Creamer's Field Migratory Waterfowl Refuge

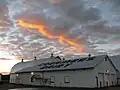

Creamer's Field Migratory Waterfowl Refuge is a 2,200 acre (7.3 km) bird sanctuary, located within the Fairbanks North Star Borough in the U.S. state of Alaska and partially within the city limits of Fairbanks. It consists of wetlands, fields, and forests. The refuge surrounds the former farm of Charles Hinckley and later Charles Albert Creamer (1889–1974), a former chicken rancher from Washington state who moved to Fairbanks. Creamer saved waste grains from his barn to feed migrating birds. After Creamer's death, preservationists banded together to make the area a state refuge. The Creamer farmstead now serves as a visitor center and environmental education center, with the non-profit "Friends of Creamer's Field" presenting programs year-round. In the summer visitors can take a guided nature walk on the refuge trails. The refuge is open 24 hours a day 7 days a week. It is a multi-use refuge, and limited hunting is also allowed in certain seasons. In winter dog mushing trails criss cross the back of the acreage, while skijorers have trails in the front fields.